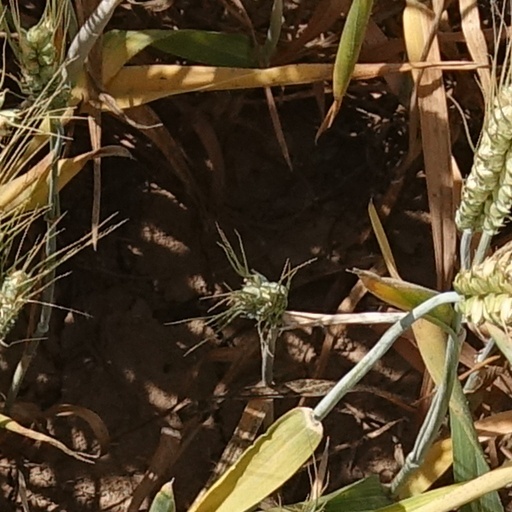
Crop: wheat